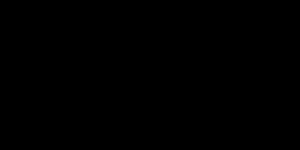
Le Grand Ole Opry est une émission de radio hebdomadaire en direct et en public, qui a lieu tous les samedis soir. Elle est diffusée sur les ondes de la WSM et retransmise à la télévision sur Great American Country. C'est la plus ancienne émission diffusée à la radio aux États-Unis puisqu'elle est en place depuis le 18 octobre 1925. Le nom définitif de ce programme date cependant du 10 décembre 1927.